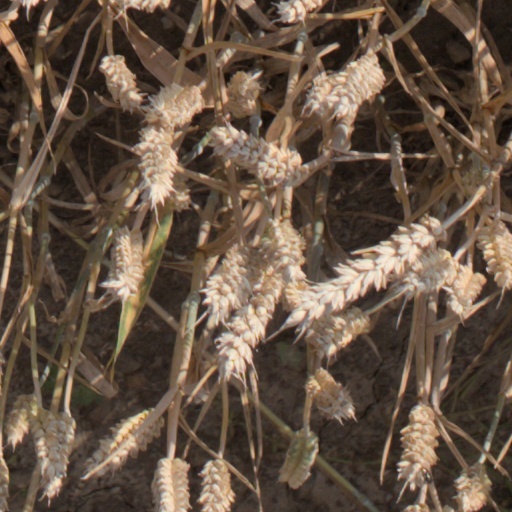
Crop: wheat